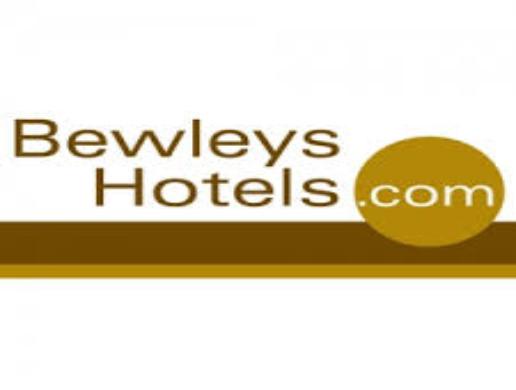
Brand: Bewley's
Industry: Food